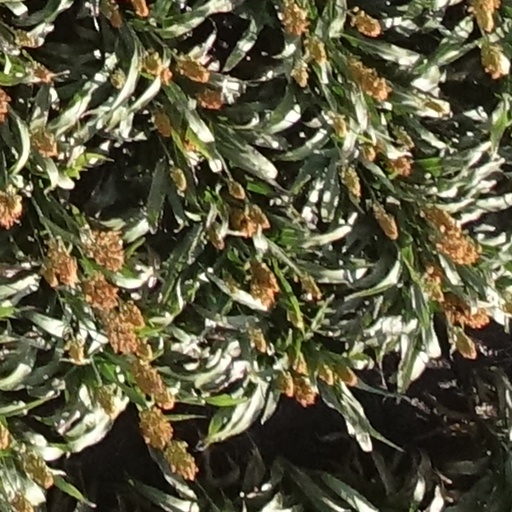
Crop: sorghum